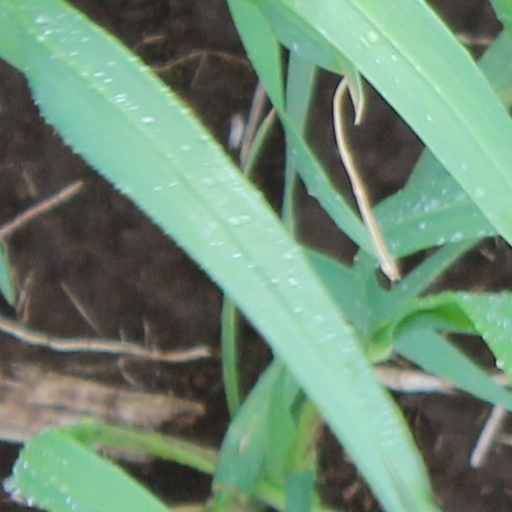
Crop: wheat